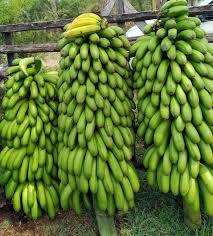
Nguzo tatu kubwa za ndizi mbichi zimesimama wima. Ndizi zina rangi ya kijani zikionyesha hazijakomaa. Juu ya nguzo ya katikati kuna ndizi chache zilizoiva zenye rangi ya manjano.